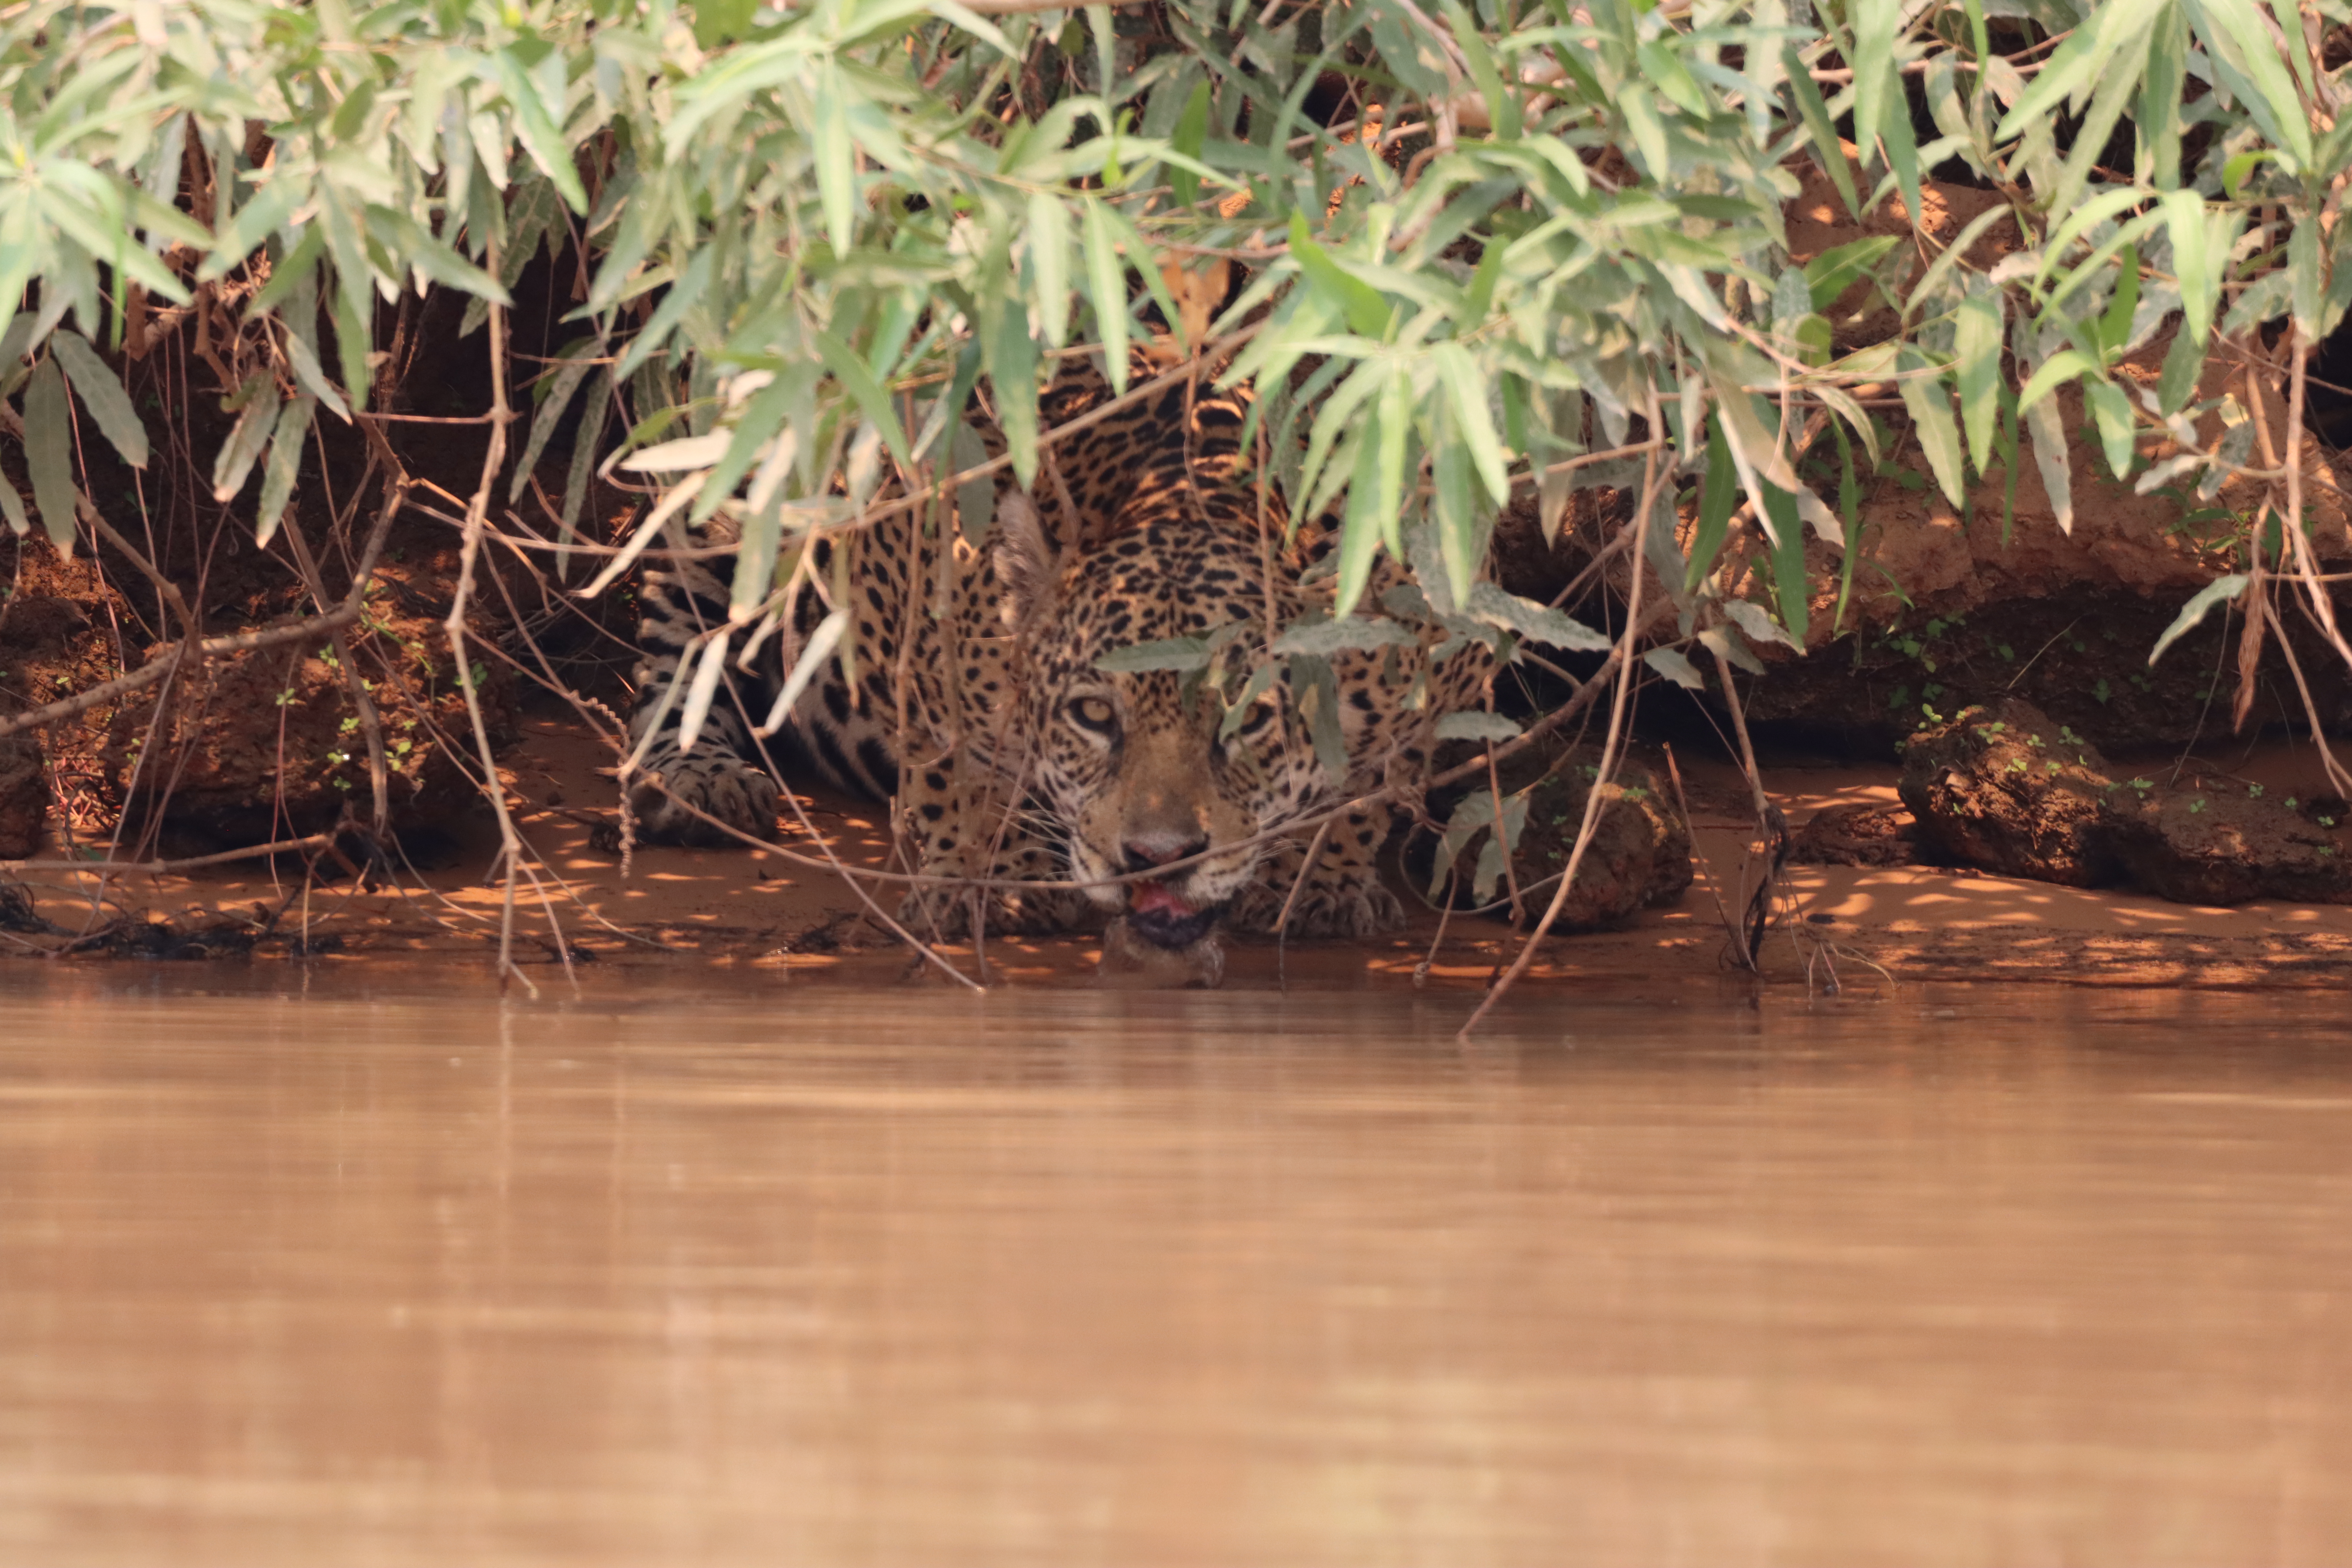
Jaguar: Overa